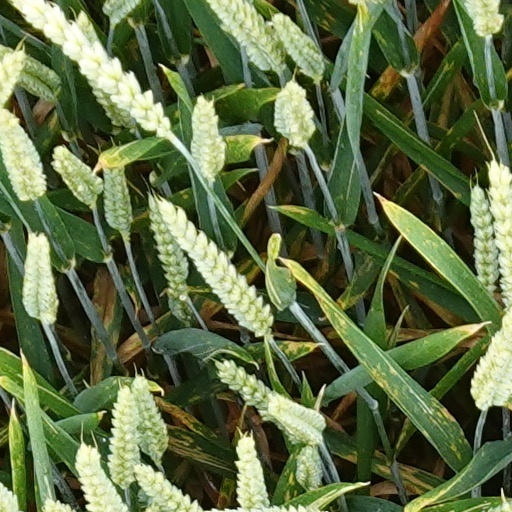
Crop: wheat